Triplemanía IV-C

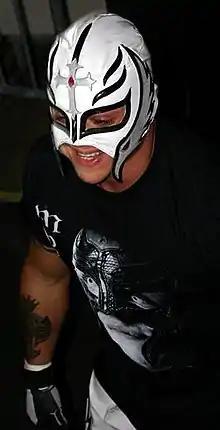
Rey Misterio Jr., won ownership of Juventud Guerrera's car

For the match between Rey Misterio Jr. and Juventud Guerrera Rey Misterio Jr. was accompanied by Super Caló while Guerera had Mosco de la Merced in his corner. The match quickly went out of control with the referee not counting when the two fought on the floor, treating the match as a no-disqualification match. After a long match where neither man could gain a decisive advantage Pierroth Jr. came to ringside and helped Guerrera and Mosco de la Merced attack Rey Misterio Jr. Mosco and Pierroth Jr. tired Misterio Jr.'s hands, making him helpless to block Guerrera's attack with a Kendo stick. After a couple of blows with the Kendo stick the masked "rudo" known as The Killer came to the ring to help out. An exhausted Juventud Guerrera gave Killer the Kendo Stick, but instead of hitting Rey Misterio Jr. the Killer turned to Guerrera and hit him over the head with the Kendo Stick several times, then pulled off his mask to reveal that it was actually Konnan under the mask. After chasing off both Pierroth Jr. and Mosoco Rey Misterio Jr. was finally able to roll up Juventud Guerrera for the pinfall victory. With the victory the storyline was that Misterio Jr. now owned Juventud Guerrera's car.